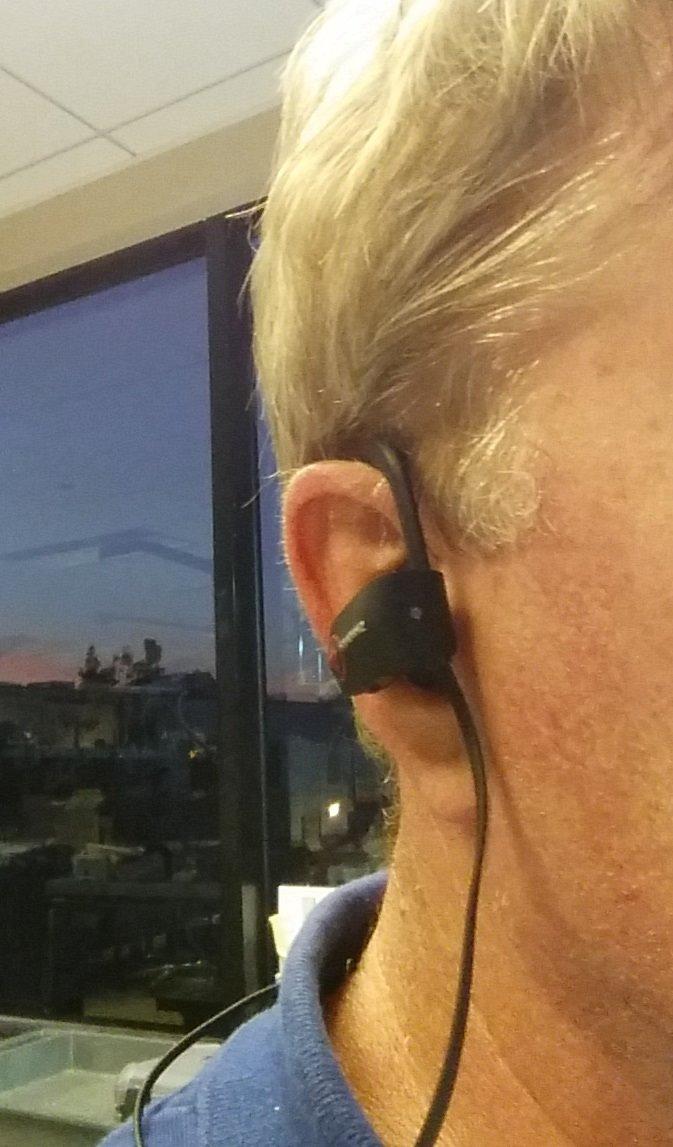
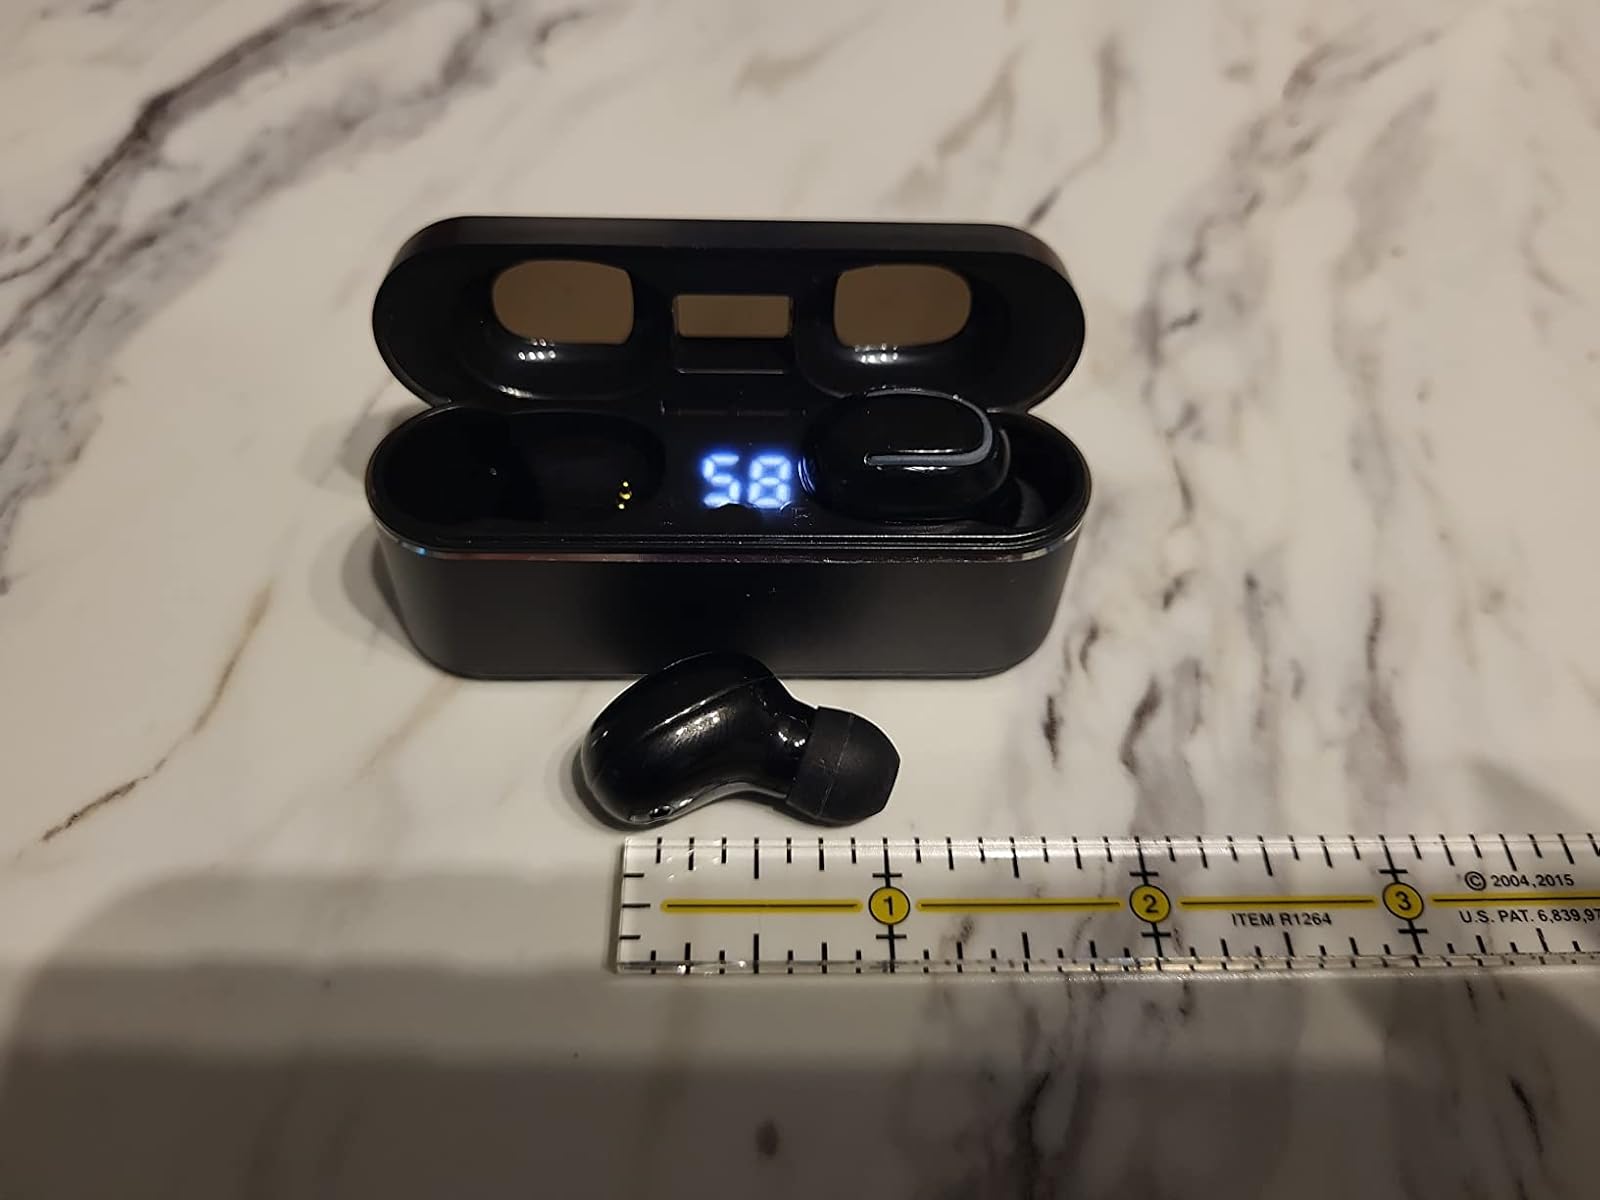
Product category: earbuds
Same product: no